Artúr Görgei

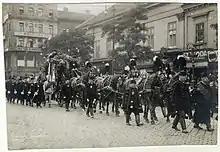
The funeral of Artúr Görgei 1916 in Budapest

The letter from Vidin misled many people: on 10 October 1849, one of Hungary's greatest poets, Mihály Vörösmarty, who also played a role in the revolution as a member of the Hungarian parliament, wrote an angry poem about Görgei, with the title "Átok" (Curse), naming him a "worthless villain", "worm", and "traitor", and cursing Görgei for his "treason" against the Hungarian land, to be chased by hate and misfortune and his soul to be damned after his death. These accusations, have their root in Kossuth's Vidin letter. After the revolution, Kossuth became one of the most respected and beloved politicians and the symbol of Hungarian revolution and independence, being known internationally, as well. Many newspapers and books depicted Görgei as a traitor of the revolution and freedom. For example, in an Italian book with allegorical drawings, "Don Pirlone a Roma. Memorie di un Italiano dal 1 Settembre 1848 al 31 dicembre 1850" (Don Pirlone in Rome: Memories of an Italian from 1 September 1848 to 31 December 1850), Görgei is portrayed as a traitor who hands over Hungary's head to Russia, and receives sacks of gold in return.